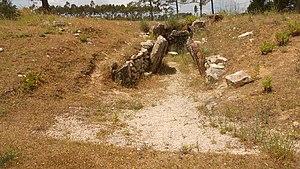
Cet article recense les monuments nationaux du district de Coimbra, au Portugal.